Province of Játiva

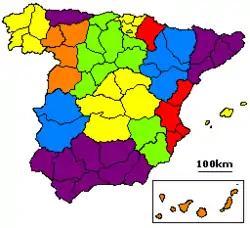
Map of the 1822 territorial division of Spain, which included Játiva. On this map it is the smallest of the four red provinces (near lower right) making up the region of Valencia.

The Province of Játiva was a province of Spain created in the 1822 territorial division of Spain (27 January 1822), during the "Trienio Liberal" of 1820–1823. Its population of 164,795 represented 1.41% of the total Spanish population of the time. Its capital was Játiva (currently officially named Xàtiva). With the restoration of absolutism, this territorial division was revoked 1 October 1823. Although Javier de Burgos's 1833 territorial division of Spain was very close to that of 1822, the province of Játiva was not recreated; the other two major changes were the omission of the provinces of Calatayud and Villafranca del Bierzo.